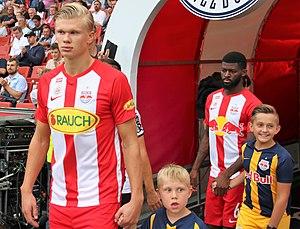
Erling Braut Haaland, né Håland le 21 juillet 2000 à Leeds, est un footballeur international norvégien évoluant au poste d'attaquant au Borussia Dortmund.